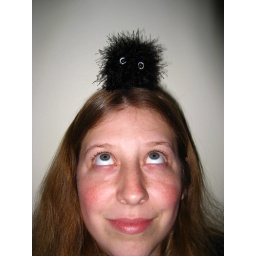
Seen in &amp;quot;My Neighbor Totoro&amp;quot; and &amp;quot;Spirited Away&amp;quot;Made with Lion Brand Fun Fur in Black, white felt, and black doll eyes.